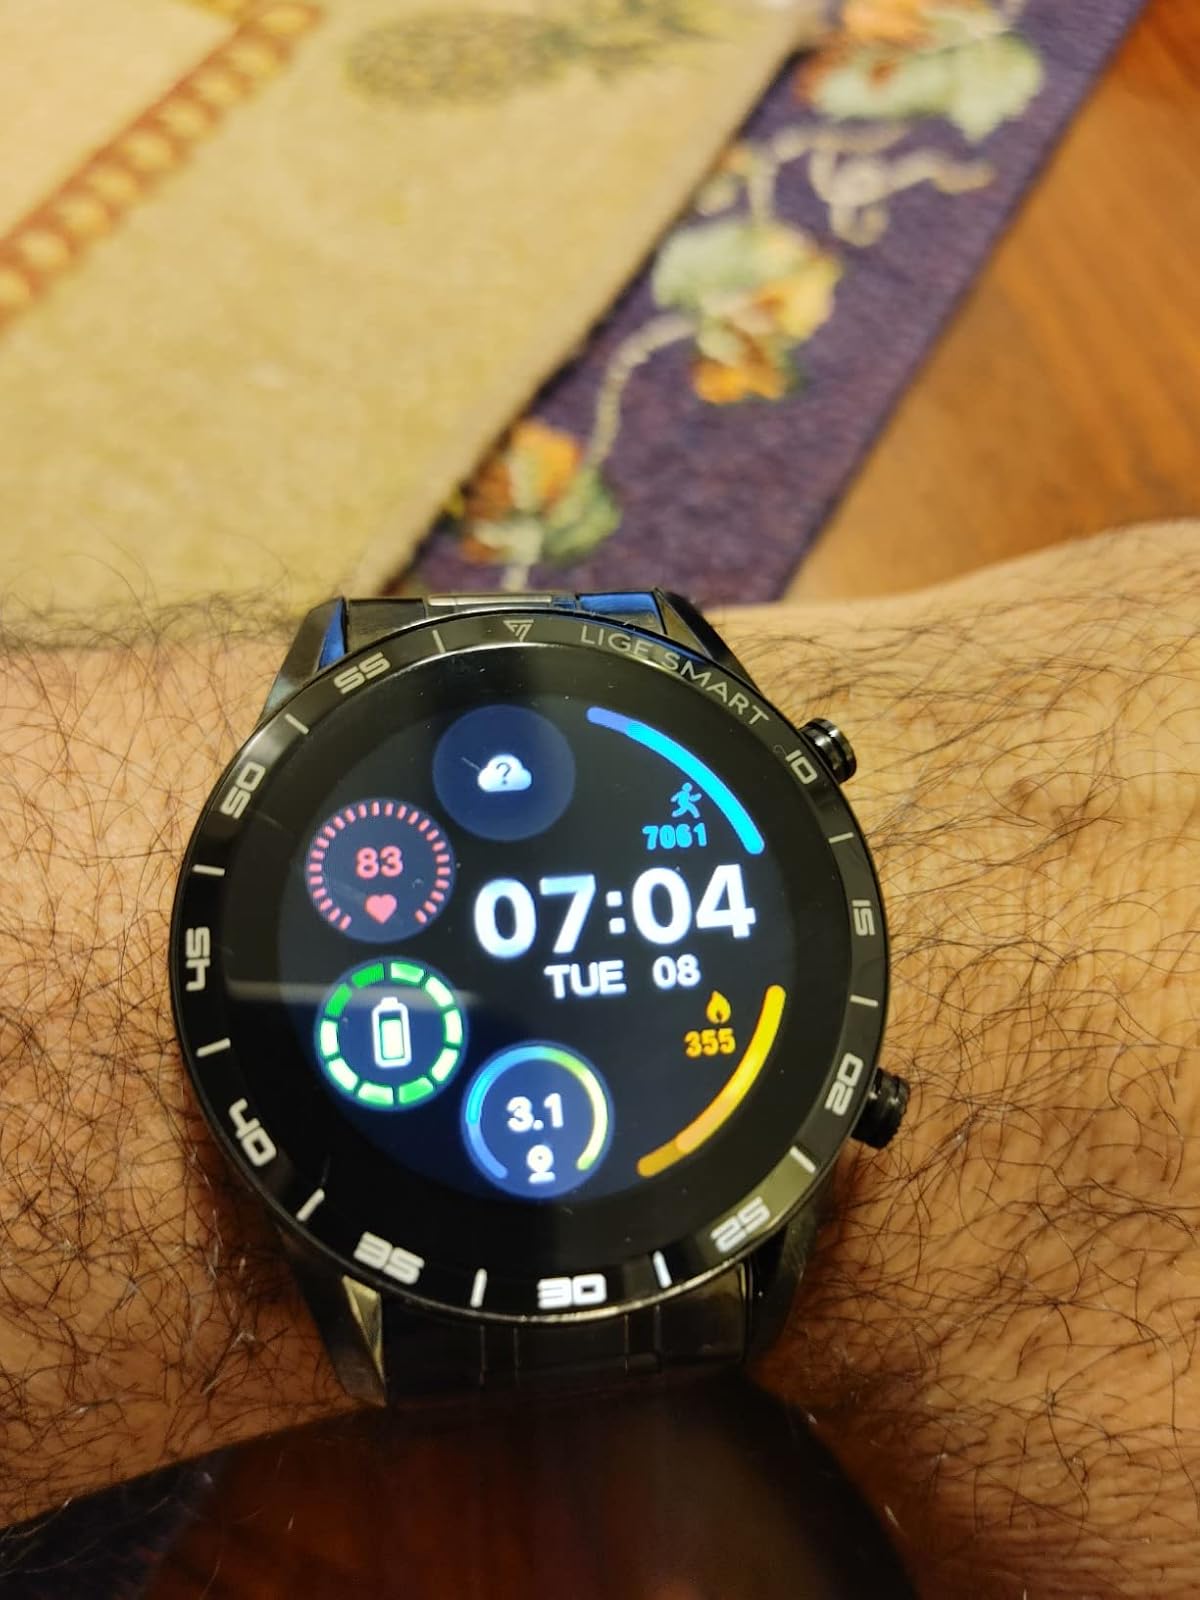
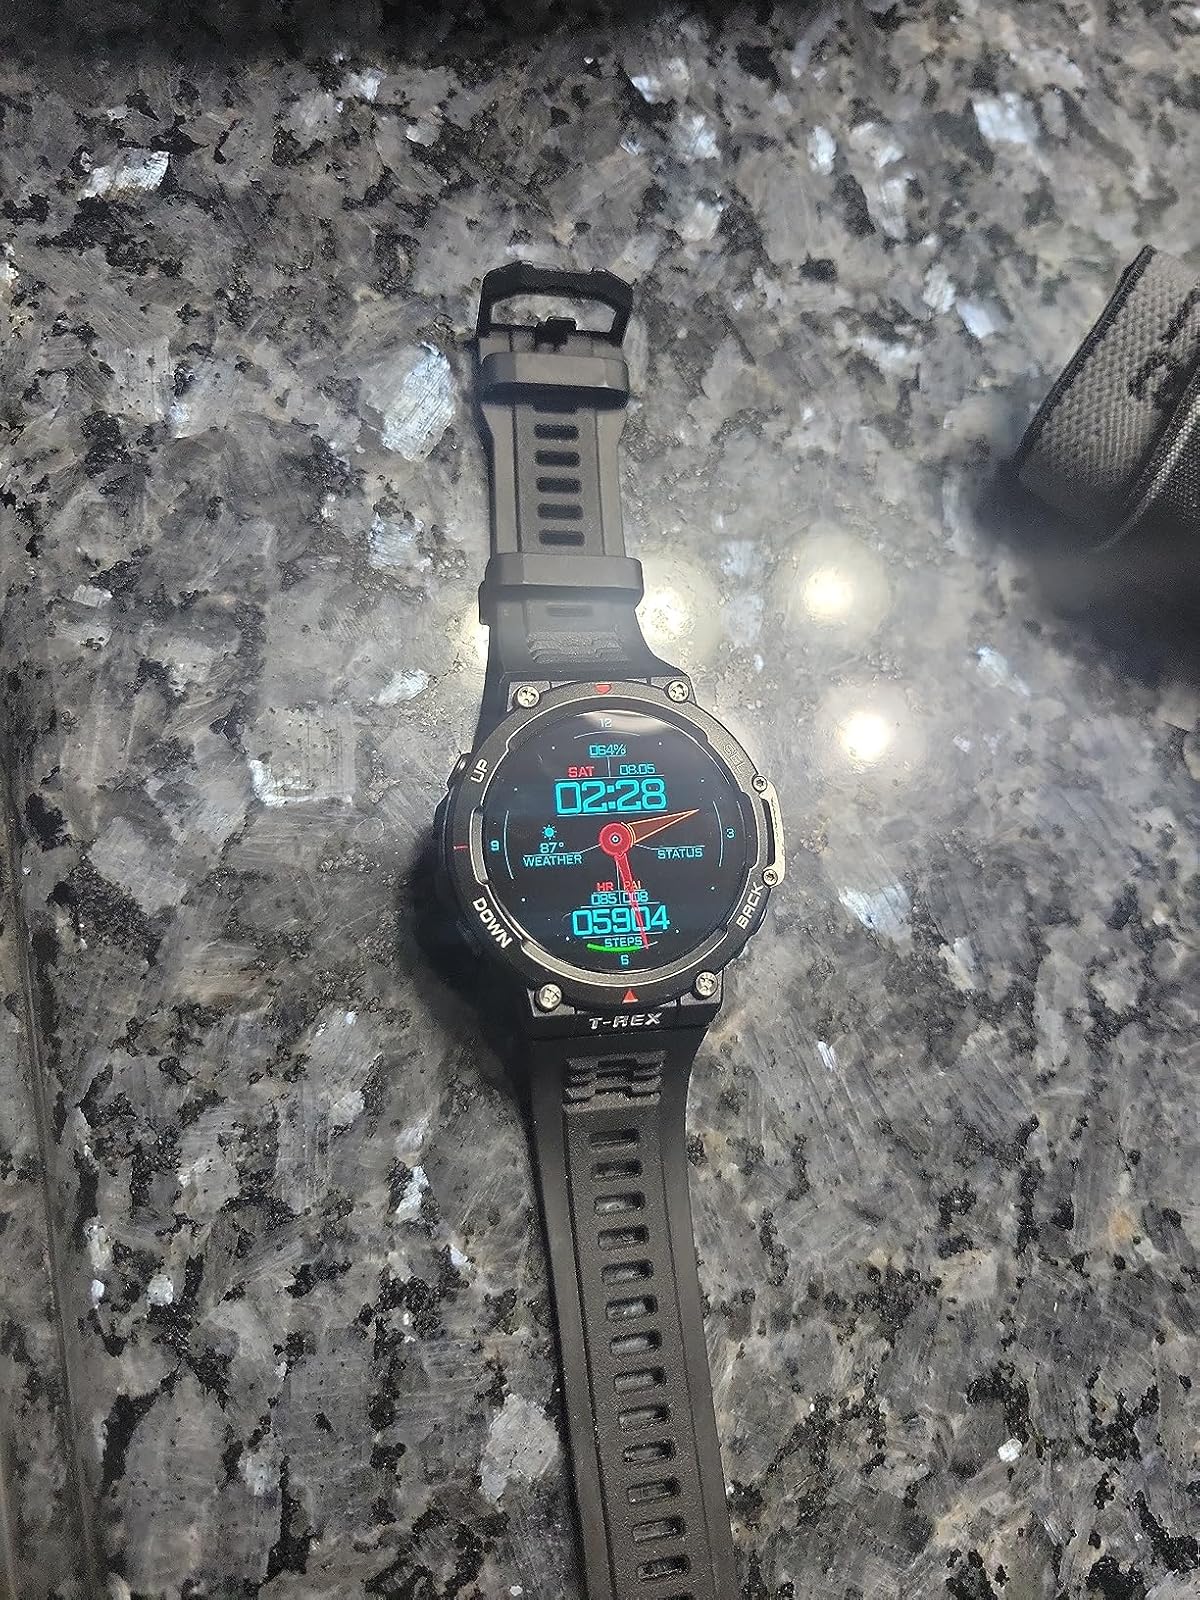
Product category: smartwatch
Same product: no